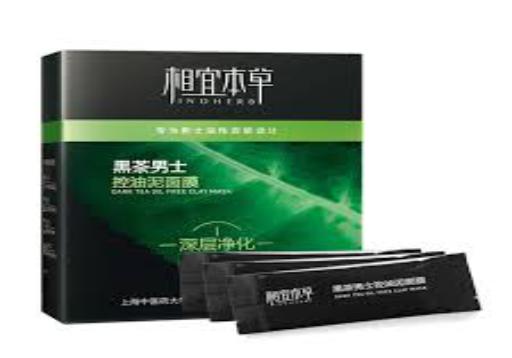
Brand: INOHERB-2
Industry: Necessities